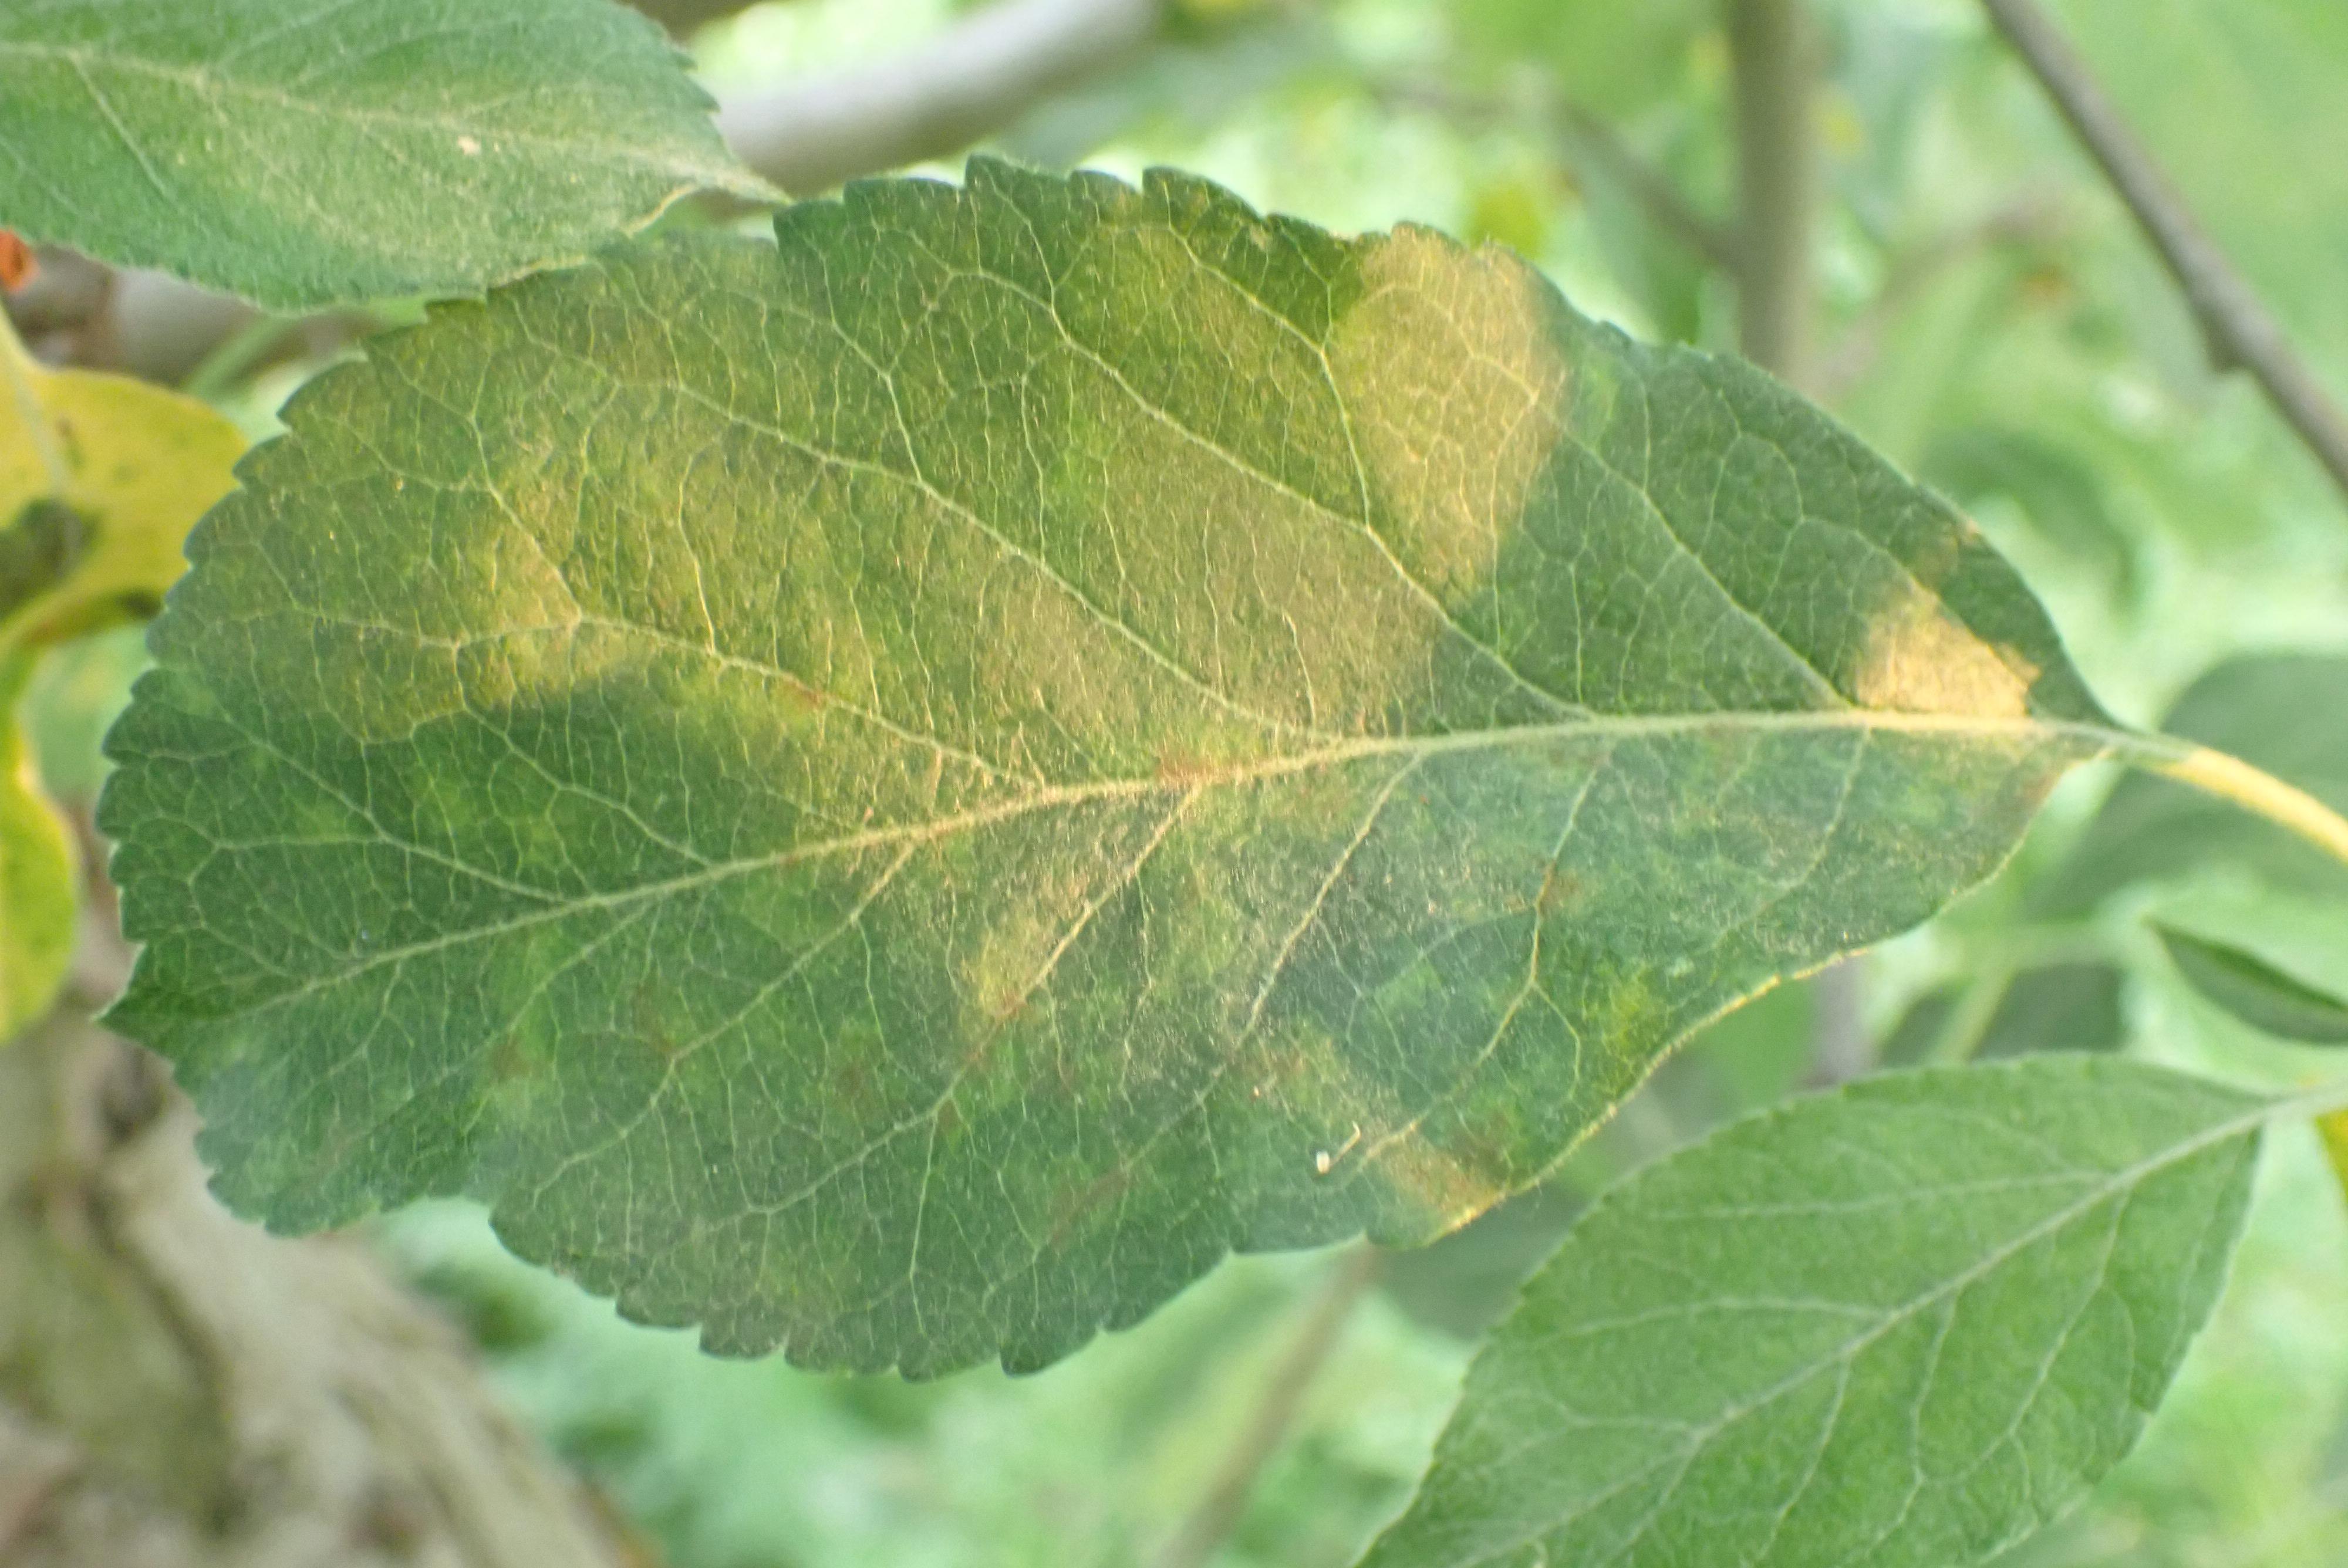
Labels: scab